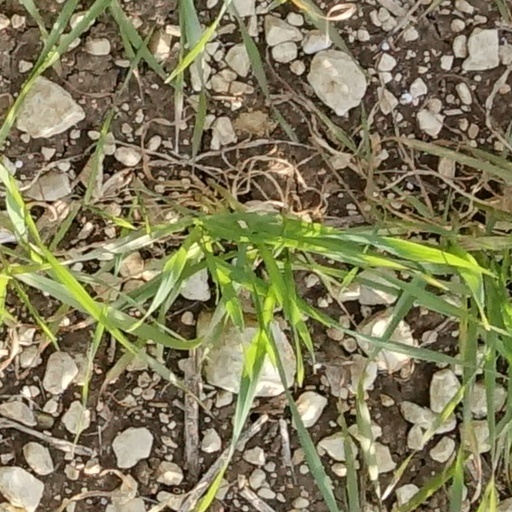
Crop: wheat